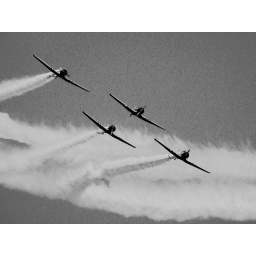
ocean city air show 092 in black and white